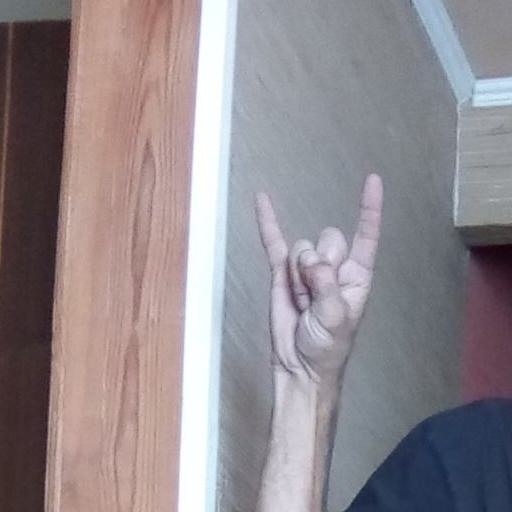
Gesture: rock